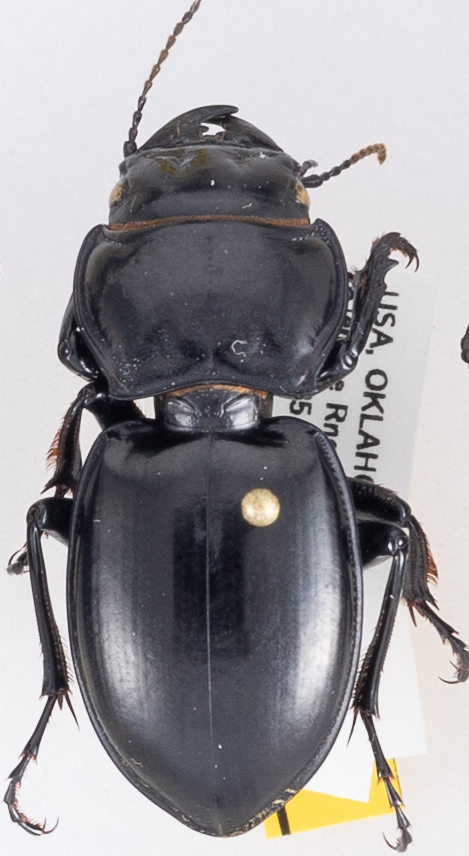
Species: Pasimachus californicus
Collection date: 2018-07-11
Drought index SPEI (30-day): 0.26
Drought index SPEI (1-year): -0.926
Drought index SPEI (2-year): -0.8